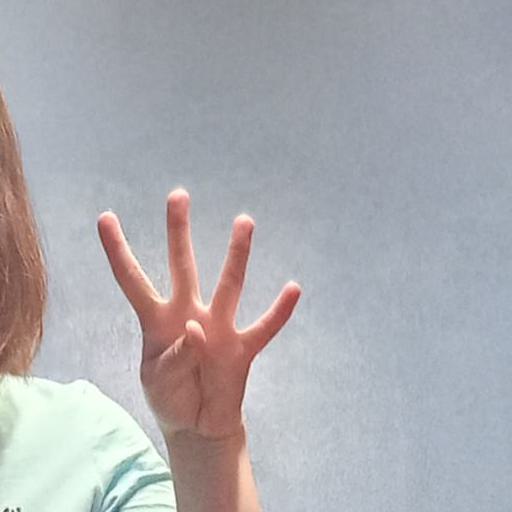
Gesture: four